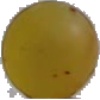
Label: white_grape